Shicheng railway station (Taiwan)

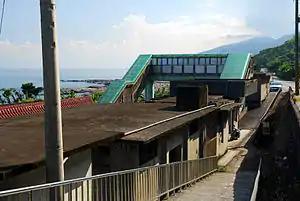

The Shihcheng is a railway station of Taiwan Railways Administration Yilan line located at Toucheng Township, Yilan County, Taiwan. It is the easternmost train station in Taiwan.